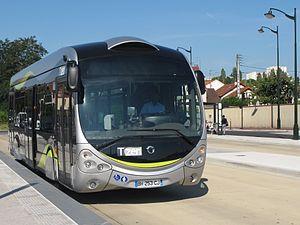
T Zen est la dénomination du réseau de bus à haut niveau de service, géré par Île-de-France Mobilités, circulant en site propre dans la région Île-de-France.